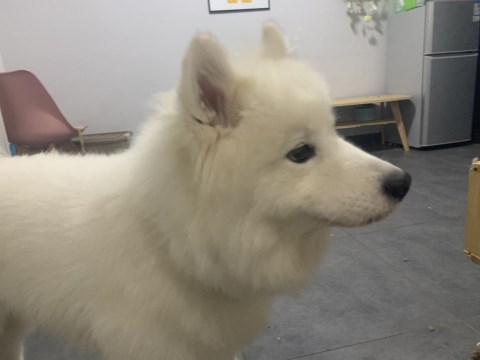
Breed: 2192-n000088-Samoyed